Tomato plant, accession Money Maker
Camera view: bottom (45 deg); turntable rotation: 180 degrees
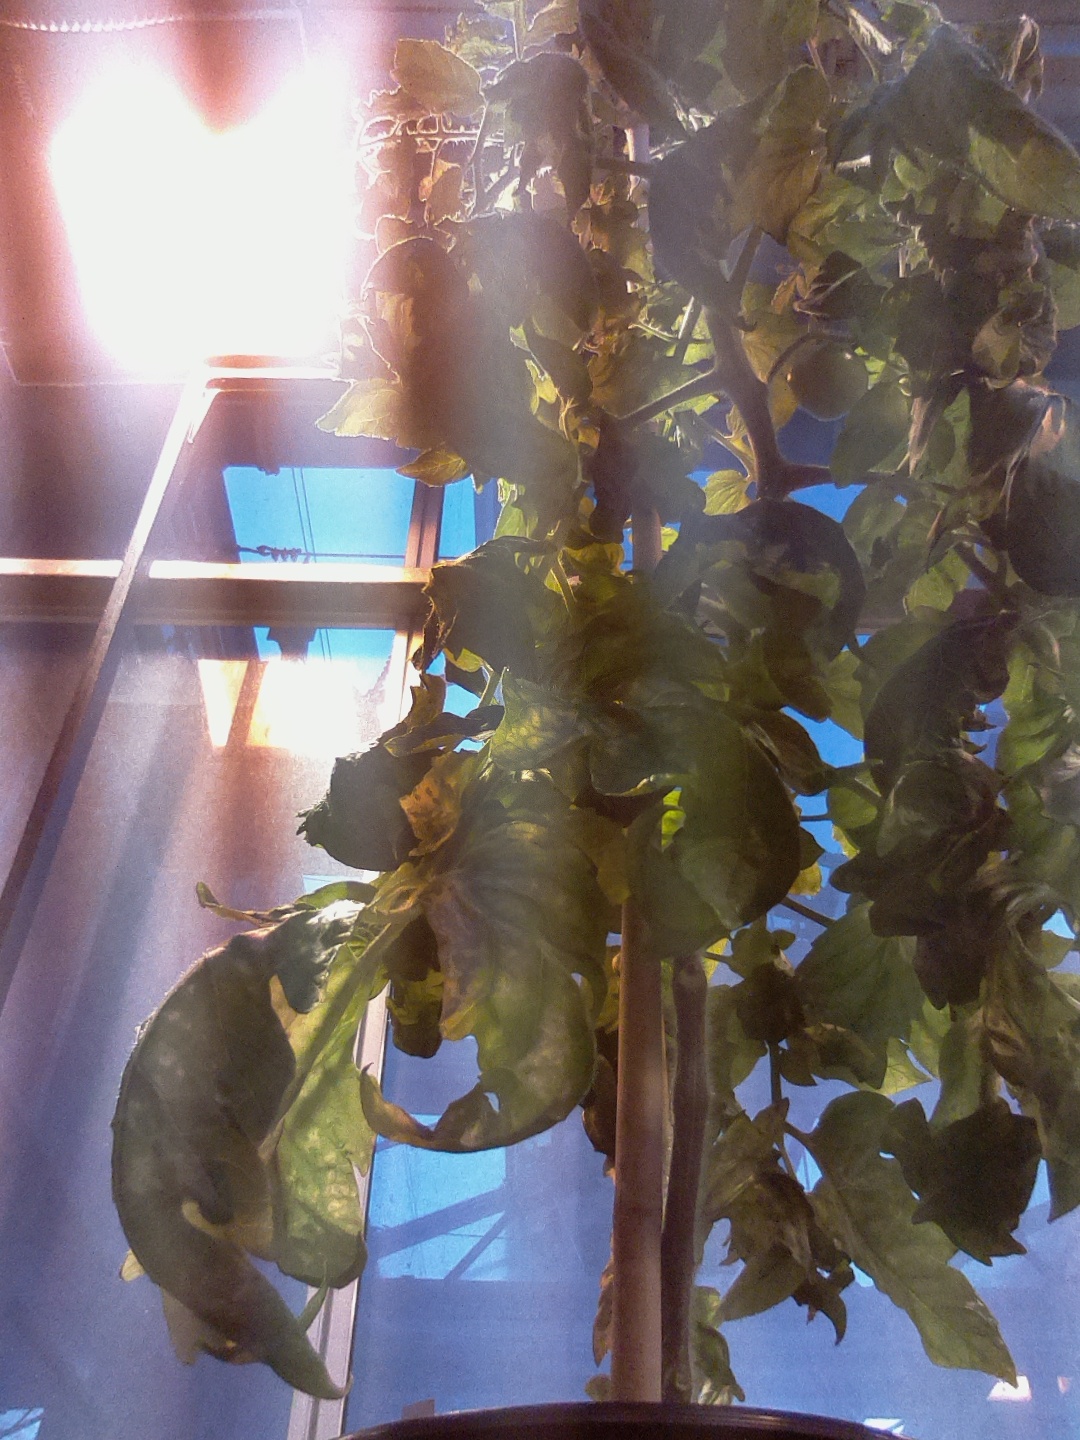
BBCH growth stage 75: 50%-60% of final fruit size